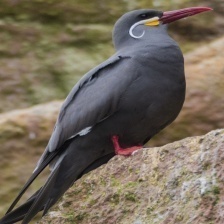
Species: INCA TERN
Scientific name: LAROSTERNA INCA